List of cruisers of Germany

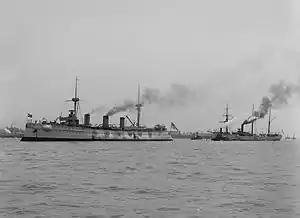
Two warships with steam rising from their smokestacks at anchor off New York harbor

Starting in the 1880s, the German (Imperial Navy) began building a series of cruisers. The first designs—protected and unprotected—were ordered to replace aging sail and steam-powered frigates and corvettes that were of minimal combat value. After several iterations of each type, these cruisers were developed into armored and light cruisers, respectively, over the following decade. They were built to fill a variety of roles, including scouts for the main battle fleet and colonial cruisers for Germany's overseas empire. The armored cruisers in turn led to the first German battlecruiser, .